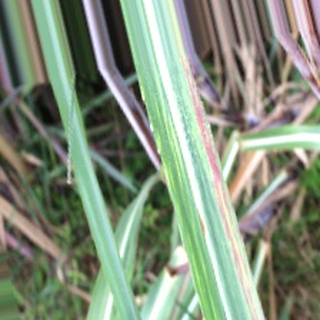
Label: sugarcane_bacterial_blight